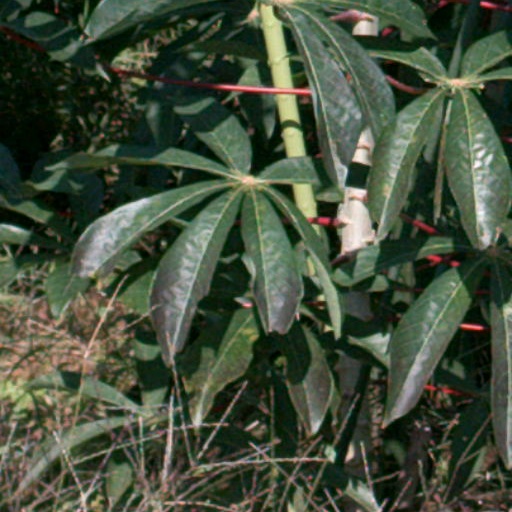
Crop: cassava